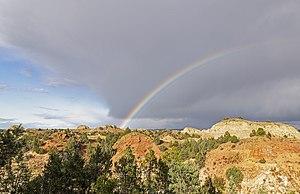
Arc-en-ciel dans les badlands de l'unité sud du parc national Theodore Roosevelt, près de Medora, Dakota du Nord, États-Unis